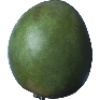
Label: Mango 1